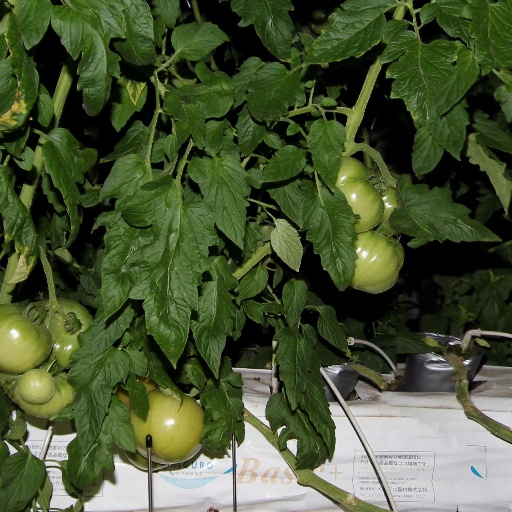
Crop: tomato